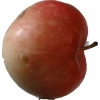
Label: Apple 10